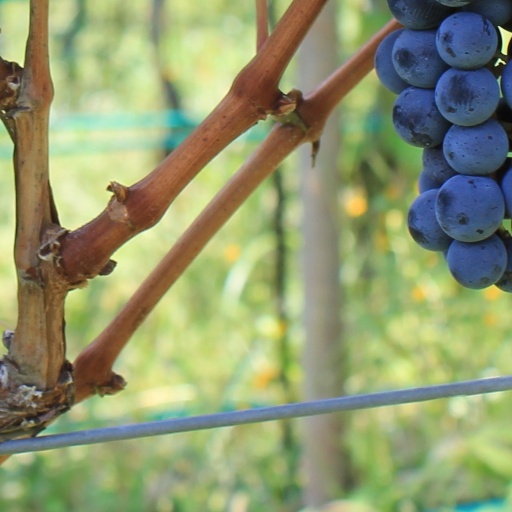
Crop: grape